John Fuller Russell

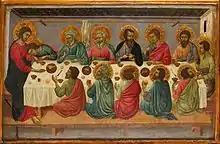
Ugolino da Siena's "Last Supper" (Metropolitan Museum, New York), once owned by Russell

When the German art historian Gustav Waagen visited Russell at Eagle House near Enfield, he found the walls "so richly adorned with specimens of the 14th century, that the spectator feels as if transported to a chapel at Siena or Florence." He described Russell as "one of the most enthusiastic admirers of the grandeur and high significance of the ecclesiastic art from the 13th to the 15th century that I met with in England".